Baja California

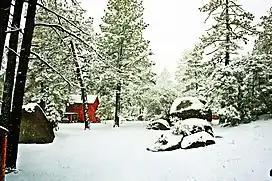
Snowfall at Constitution 1857 National Park

Baja California's climate varies from Mediterranean to arid. The Mediterranean climate is found in the northwestern corner of the state, where the summers are dry and mild and the winters cool and rainy. This climate is observed in areas from Tijuana to San Quintín and nearby interior valleys. The cold oceanic California Current often creates a low-level marine fog near the coast. The fog occurs along any part of the Pacific coast of the state.